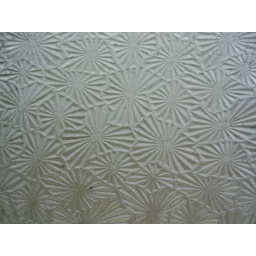
Close up of a piano window from a Victorian house in Halifax Canada.